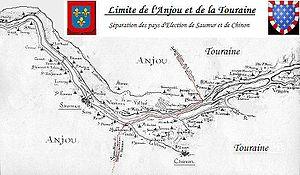
Chinon est une commune française située dans le département d'Indre-et-Loire, en région Centre-Val de Loire. C'est l'une des deux sous-préfectures d’Indre-et-Loire. Ses habitants s’appellent les Chinonais.
Lors de la Révolution française, les institutions de l'Ancien Régime sont mises à bas. Les territoires et domaines des anciennes provinces françaises, fiefs de dynasties de comtes et de ducs vont être démantelés afin de pouvoir laisser la place à la Nation républicaine.
La Touraine angevine est une expression désignant la partie orientale de l'Anjou qui fut rattachée au département d'Indre-et-Loire, en 1790, lors de la création des départements français.
Ingrandes-de-Touraine est une ancienne commune française du département d'Indre-et-Loire, en région Centre-Val de Loire.
Le département d'Indre-et-Loire correspond à l'ancienne province de Touraine, dont le nom provient de la tribu gauloise des Turones, ainsi que toute la partie orientale de l'ancienne province d'Anjou.
La sénéchaussée de Saumur était une circonscription administrative, financière et judiciaire en 1572 à la Révolution française.